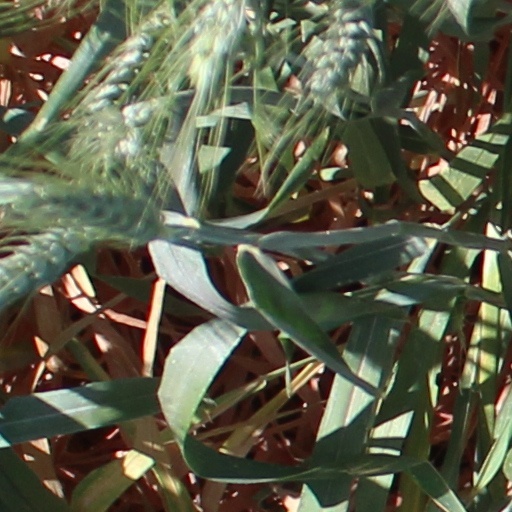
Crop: wheat